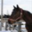
Label: horse